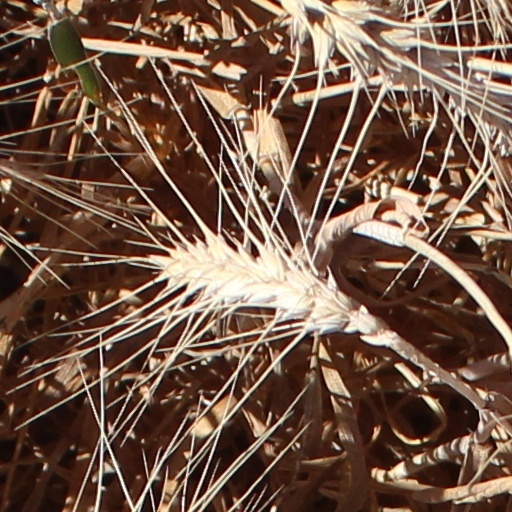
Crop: wheat